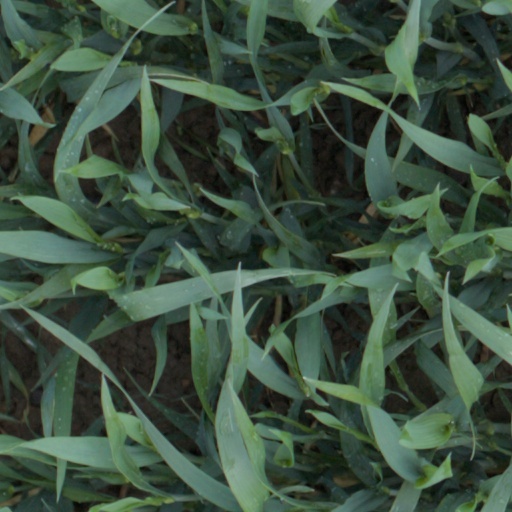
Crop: wheat